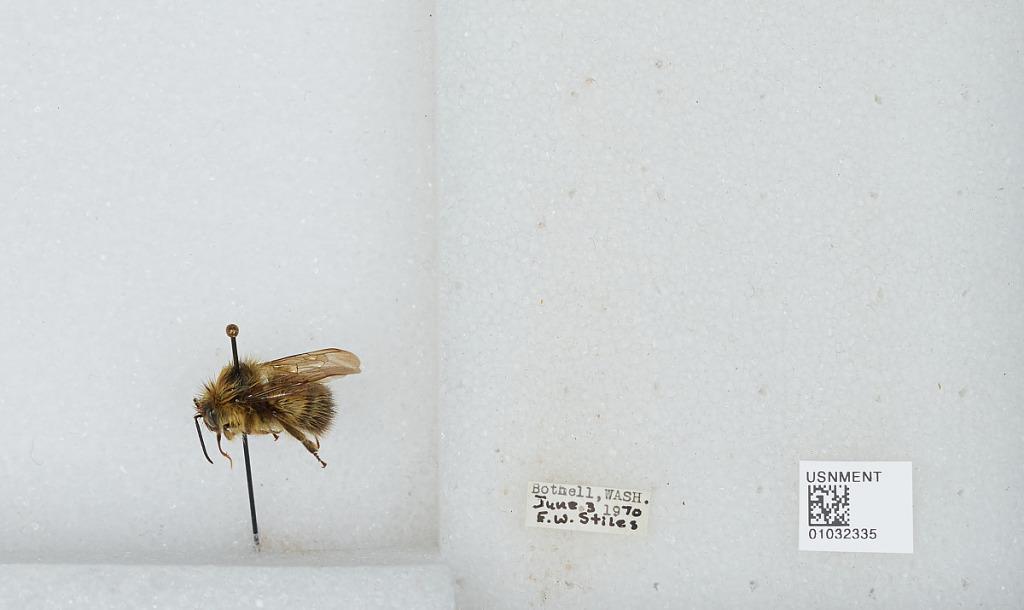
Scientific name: Bombus (Pyrobombus) sitkensis Nylander
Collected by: E. Stiles
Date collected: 1970-6-3
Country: United States
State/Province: Washington
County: King
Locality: Bothell
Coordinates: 47.7717, -122.204